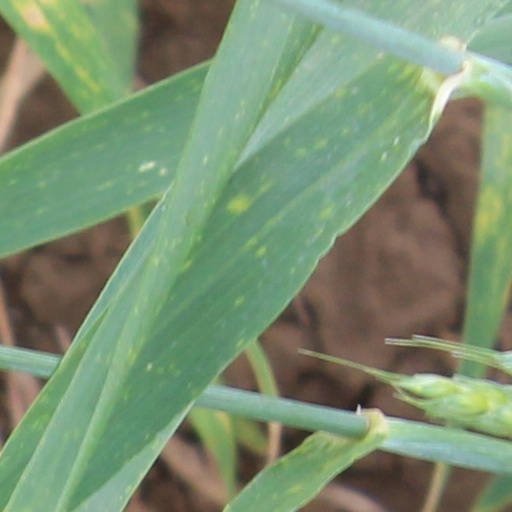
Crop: wheat